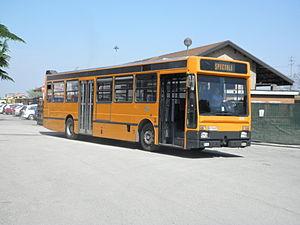
Le Menarini Monocar 201 est un autobus urbain fabriqué par le constructeur italien Menarini Bus de 1979 à 1989.
La société Menarini S.p.A. est une société de carrosserie industrielle italienne créée en 1919 à Bologne dans la région Émilie-Romagne.